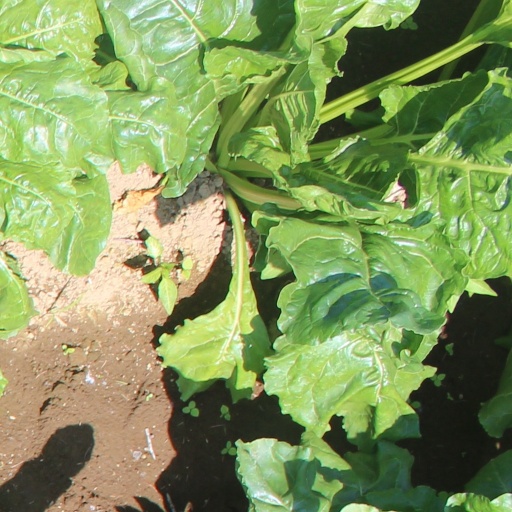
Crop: sugar beet